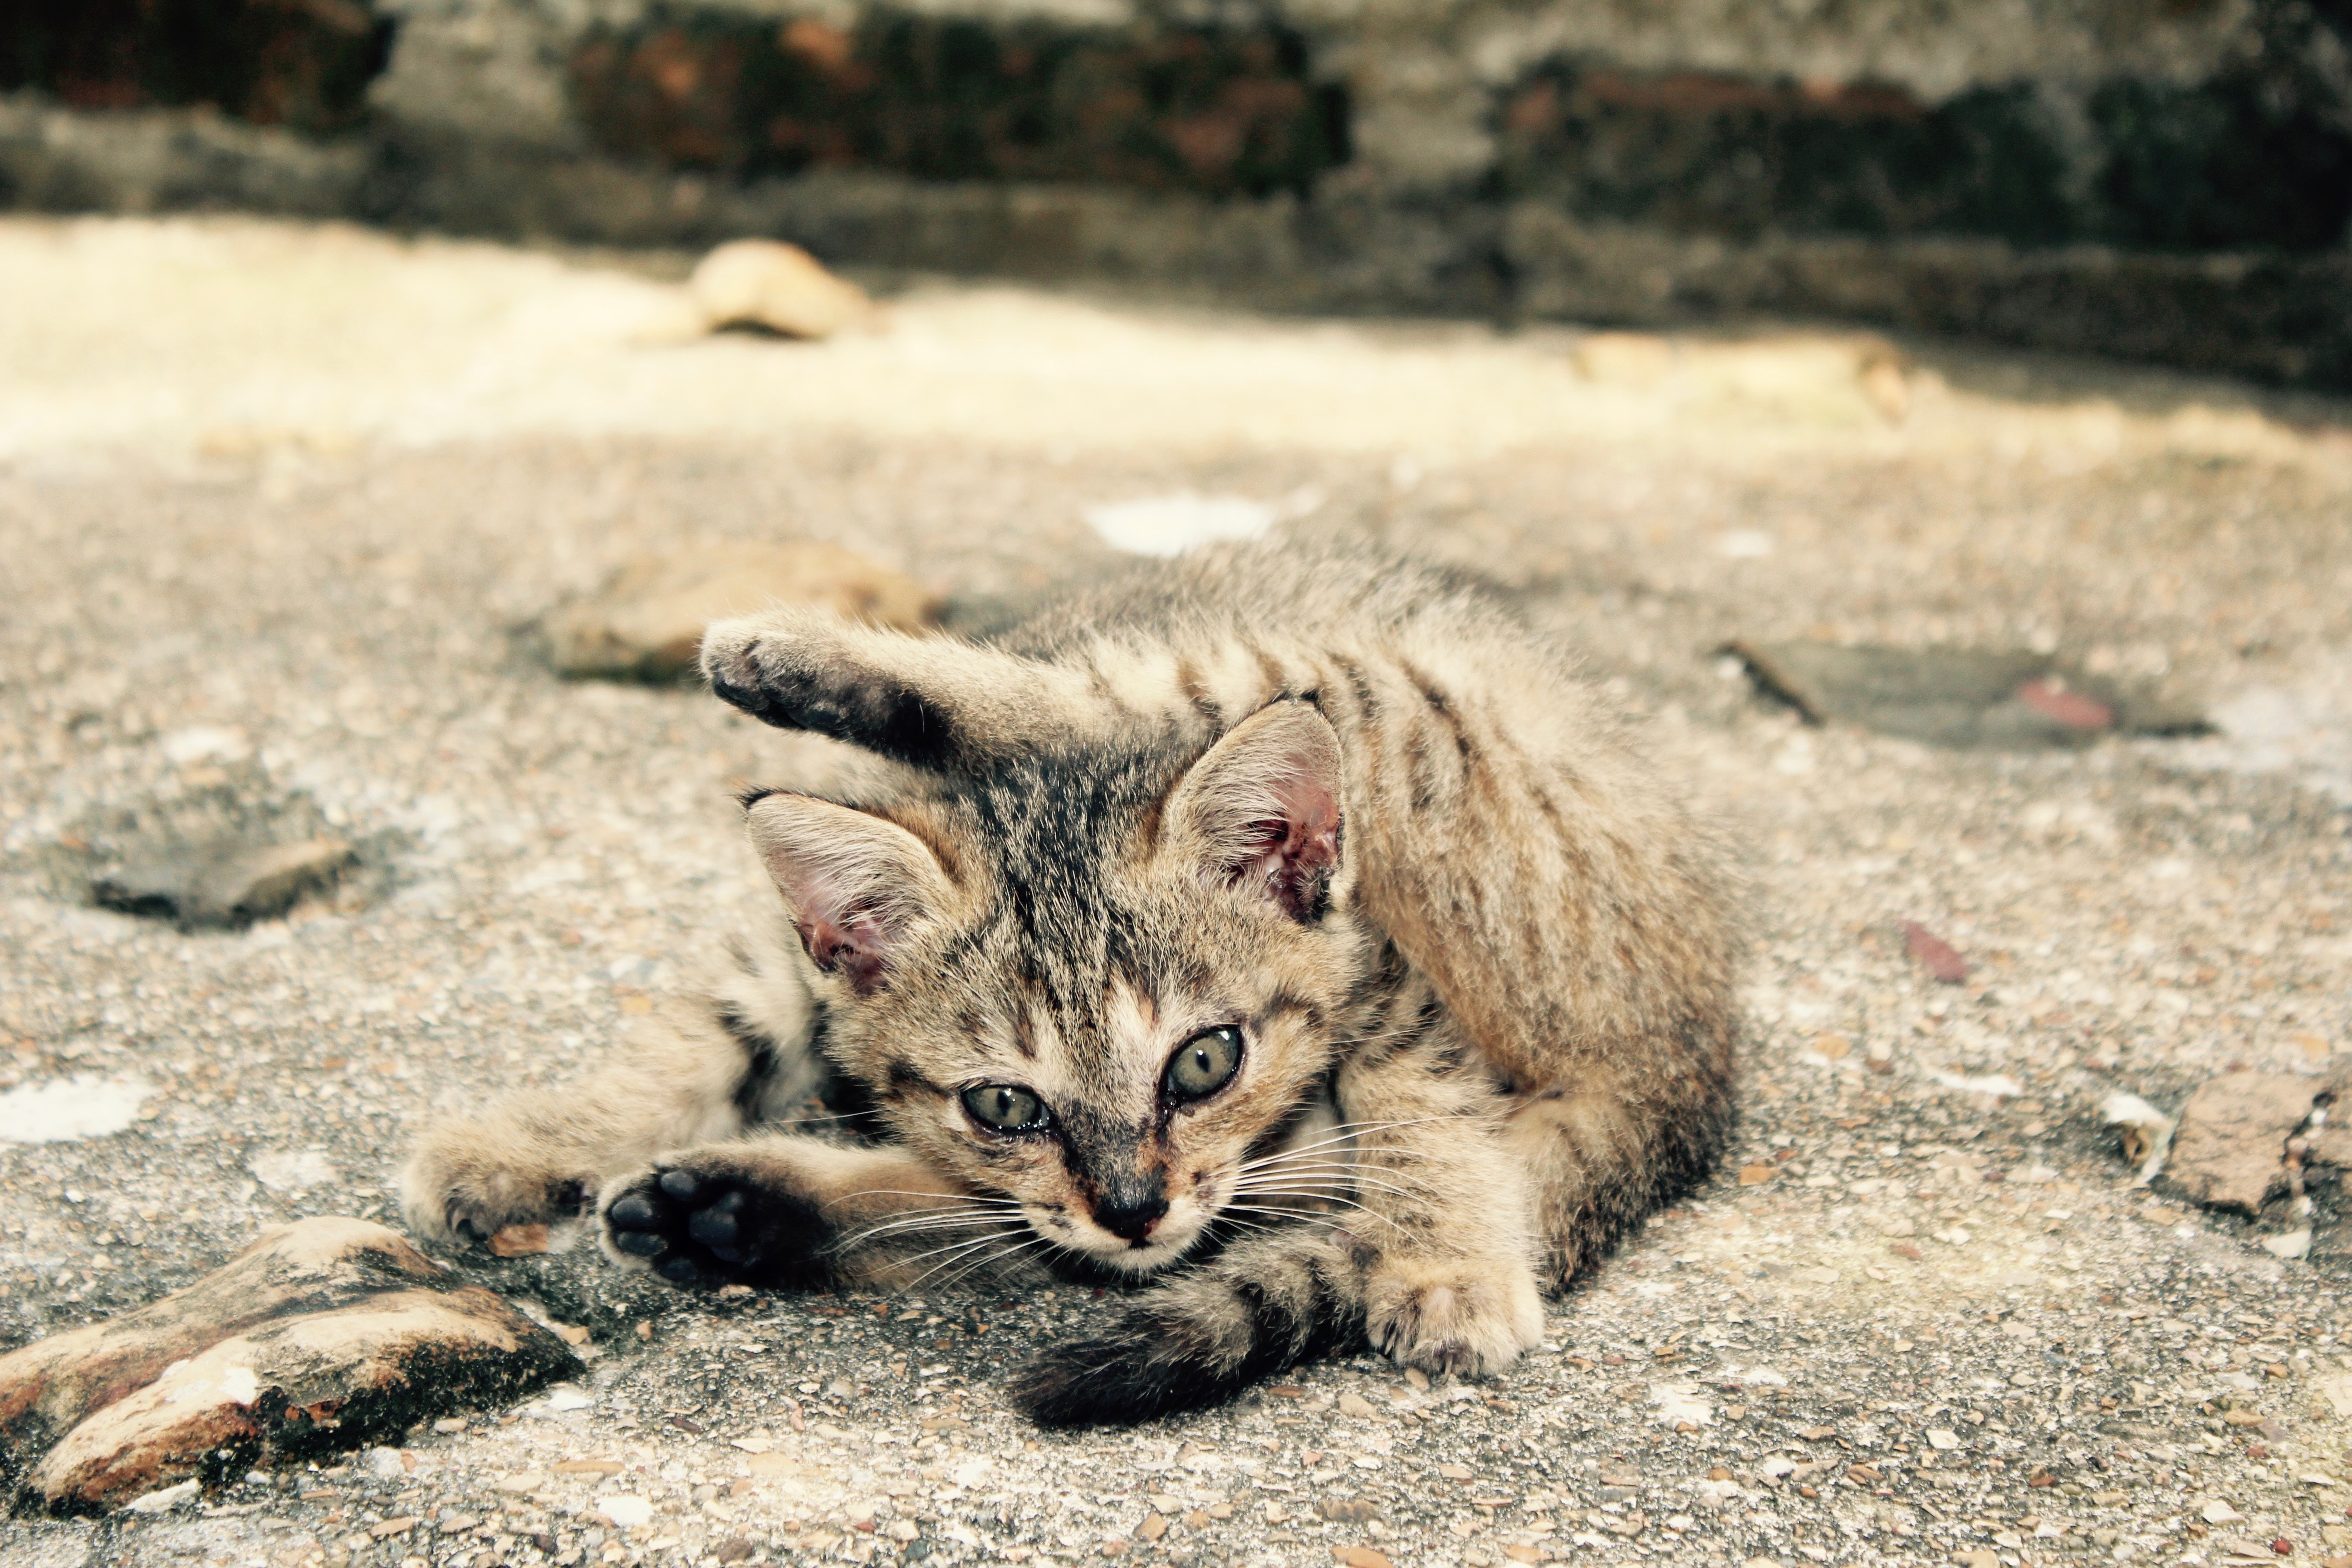
sweet, animal, cute, wildlife, pet, kitten, cat, mammal, fauna, adidas, vertebrate, attention, domestic cat, snuggle, young animal, young cat, cat baby, baby cats, small cats, cat family, wild cat, small to medium sized cats, cat like mammal, viverridae